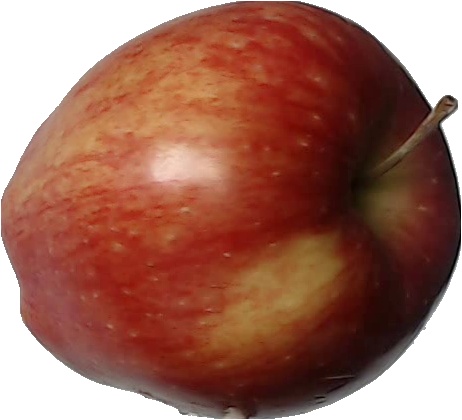
Label: apple_red_1